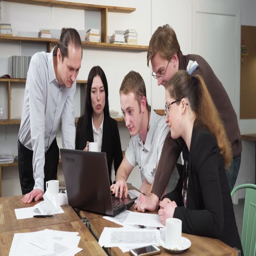
group of business people discussing something looking at the laptop screen in the office